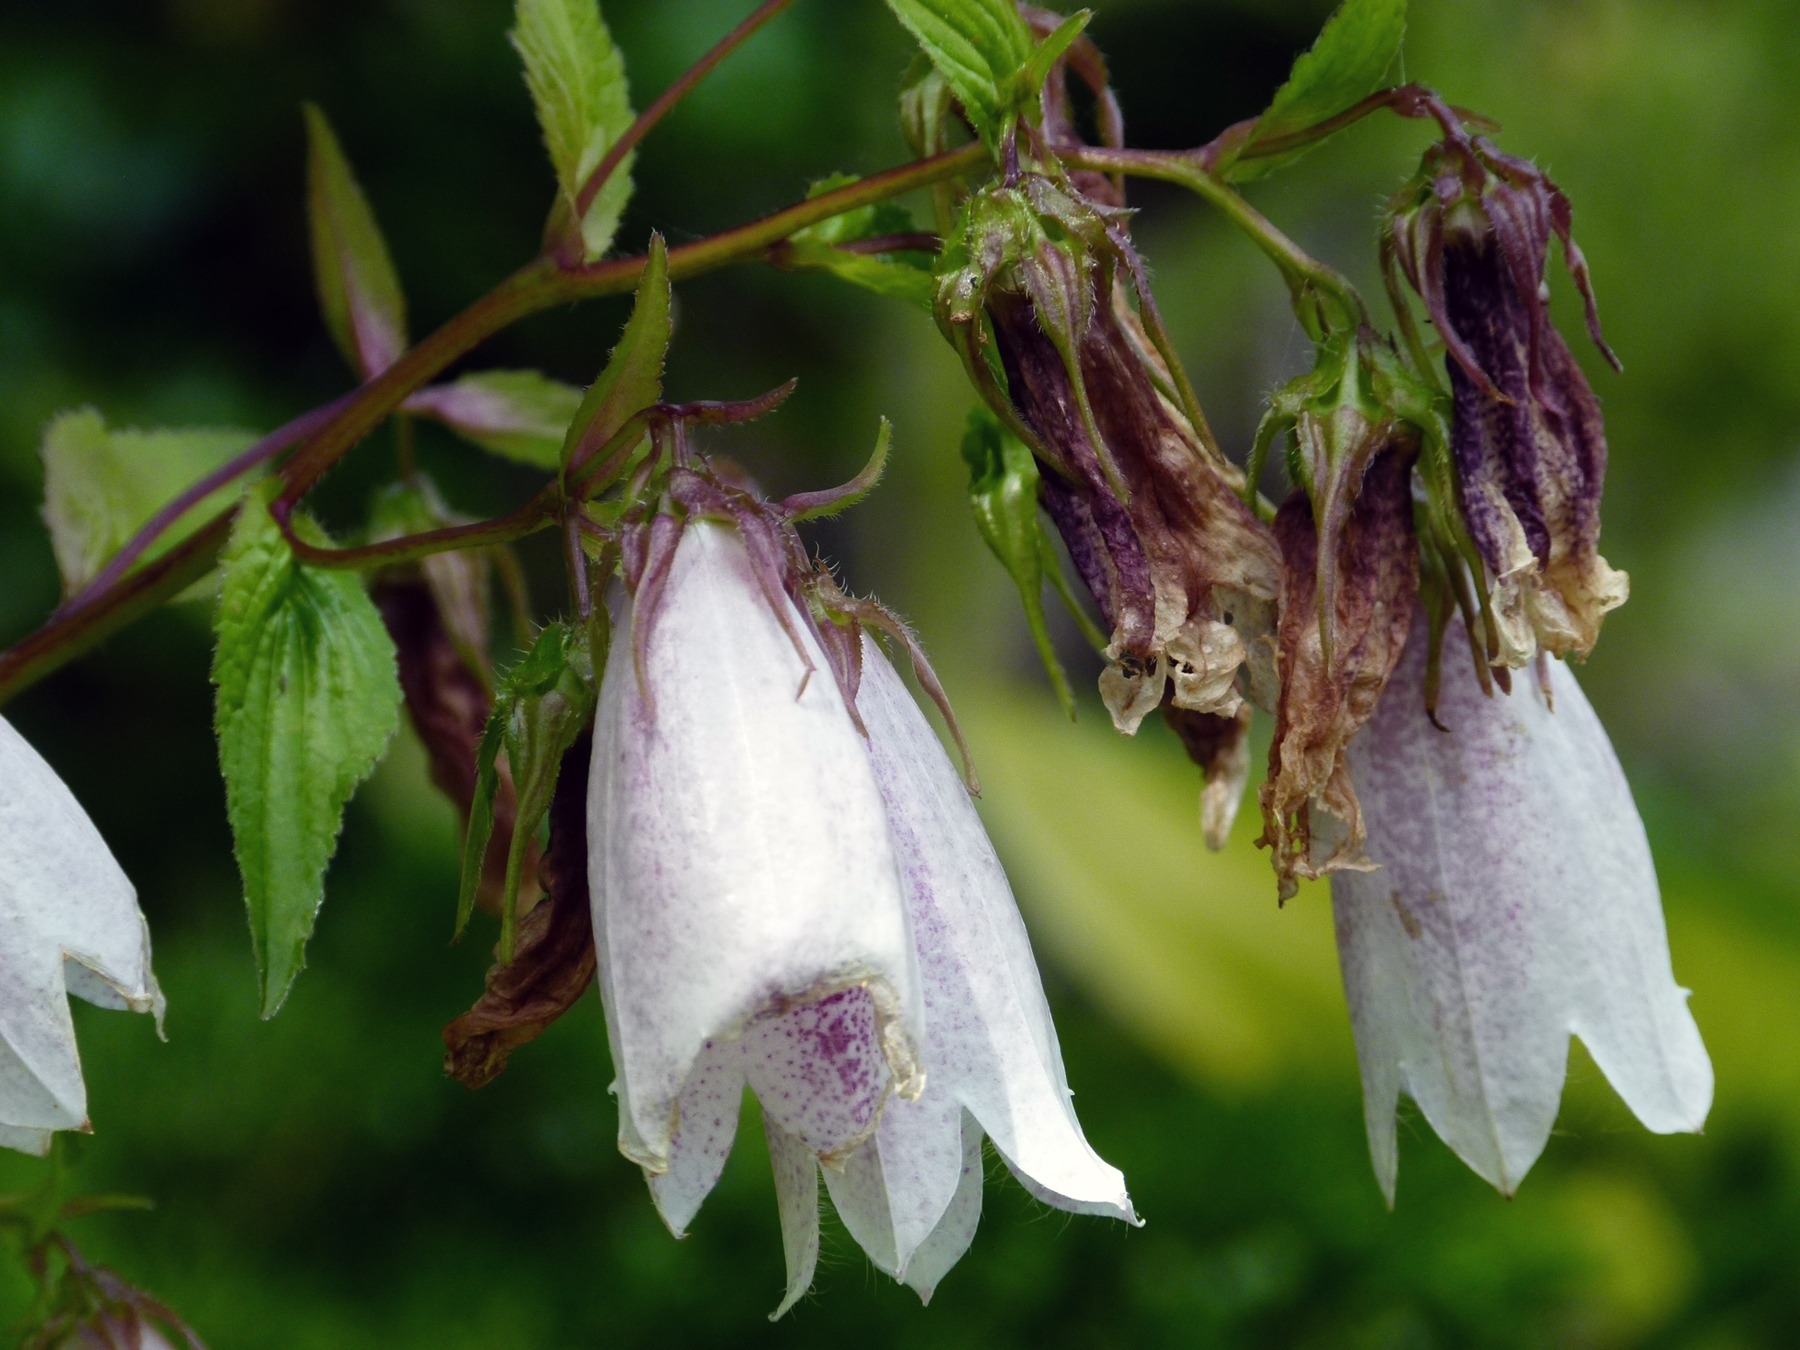
nature, blossom, plant, white, leaf, flower, bloom, floral, macro, botany, garden, flora, wildflower, close up, shrub, macro photography, flowering plant, pendulous, land plant